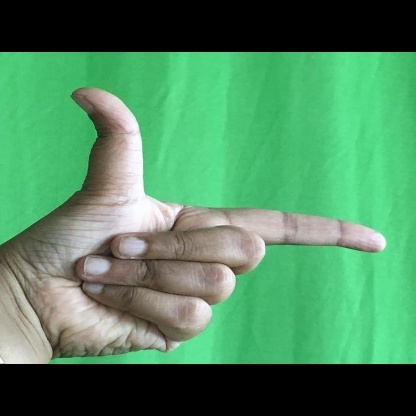
Mudra: Chandrakala